Solar power in Uzbekistan

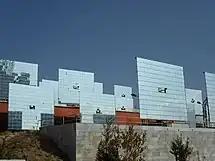
Mirrors of Solar furnace in Parkent

Installation of Solar panels on schools, governmental offices, hospitals and public buildings is accelerated by The Law on the Use of Renewable Energy Sources (adopted in May 2019). The Cabinet of Ministers of Uzbekistan has joined the "green" energy with installing 0,63MWh solar photovoltaic station at the building of the Cabinet of Ministers of the Republic of Uzbekistan. In the year of 2022, 300kWh capacity solar panels installed at Tashkent city hall building, 100kWh at the Tashkent branch of Mendeleev Institute, and State Tax committee became 80% self-sufficient by solar.